Isidoro de la Cueva y Benavides

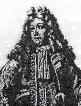
Isidro Melchor de la Cueva-Benavides y Enriquez around 1700

In 1701, the War of the Spanish Succession broke out, and the Governor of the Spanish Netherlands, Maximilian of Bavaria left to fight the Austrians and English in Germany.